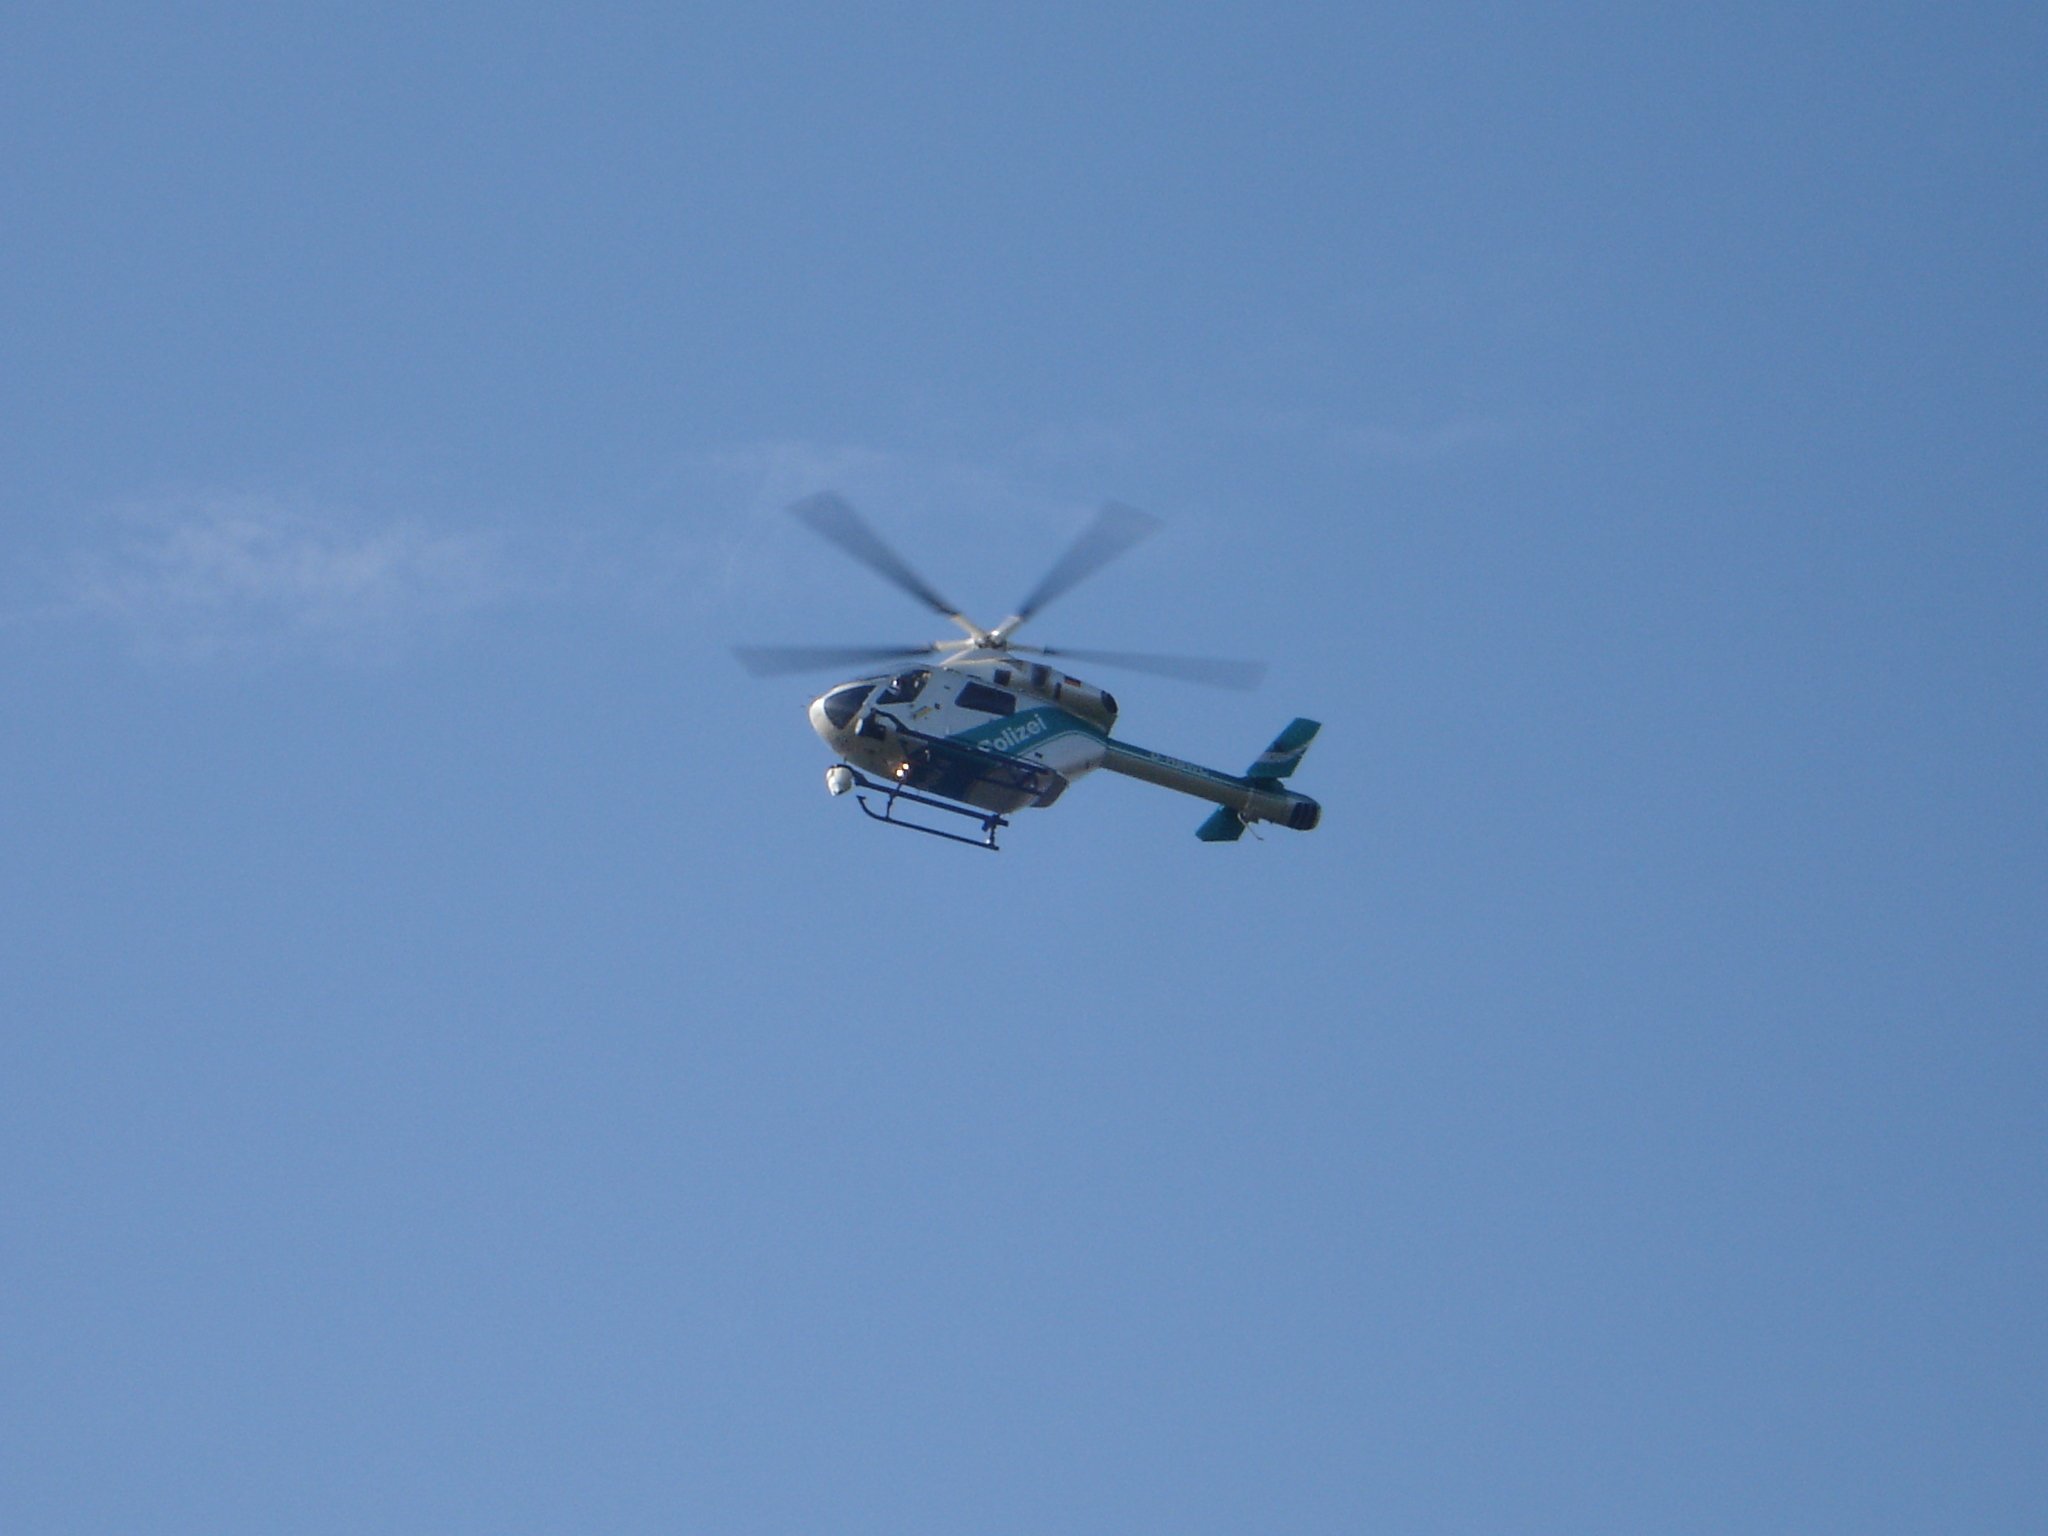
fly, aircraft, vehicle, aviation, flight, helicopter, police, rotorcraft, air show, air force, police helicopter, atmosphere of earth, helicopter rotor, military helicopter, air transports